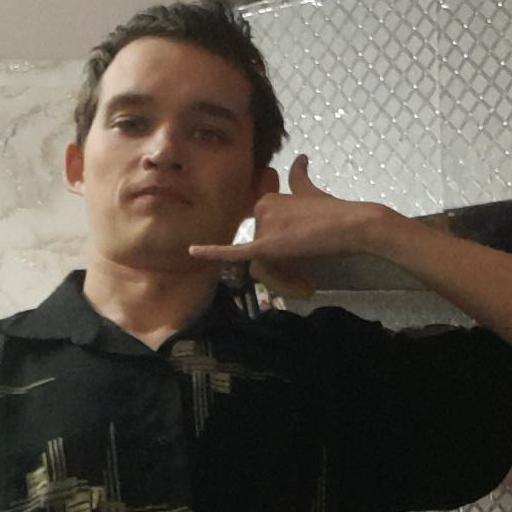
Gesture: call